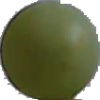
Label: Grape White 4